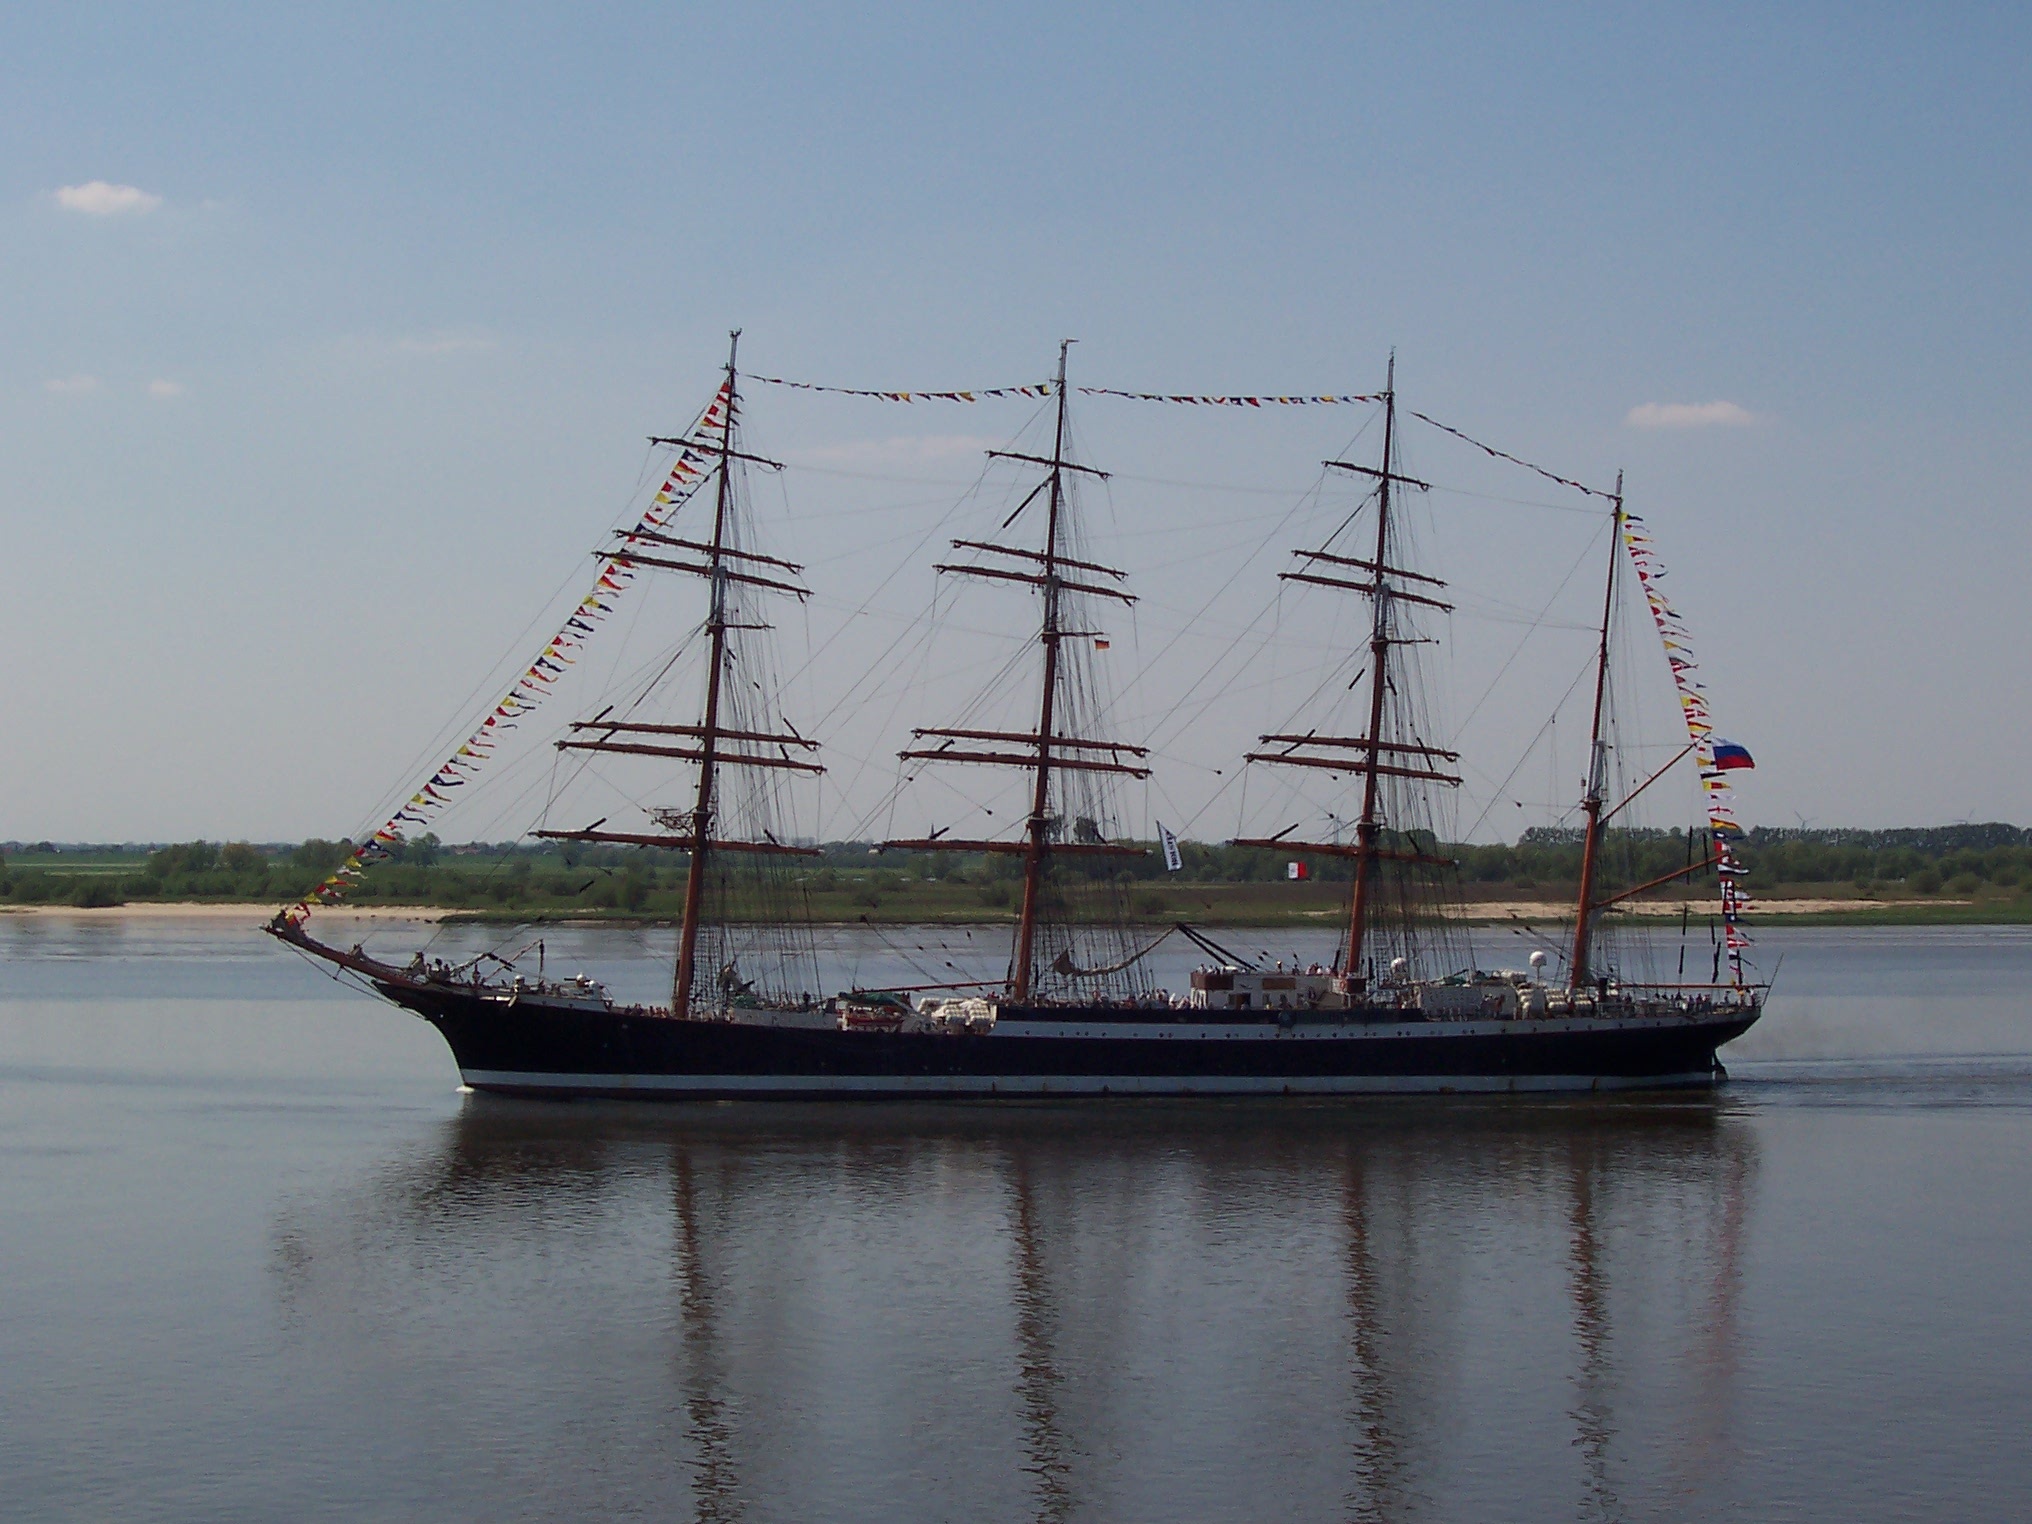
sea, boat, ship, vehicle, mast, harbor, sailboat, sail, maritime, watercraft, schooner, windjammer, elbe, barque, brig, sailing ship, northern germany, tall ship, three masted, caravel, brigantine